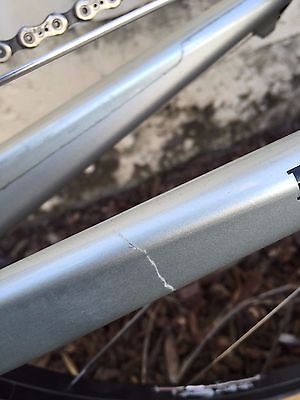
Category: bicycle